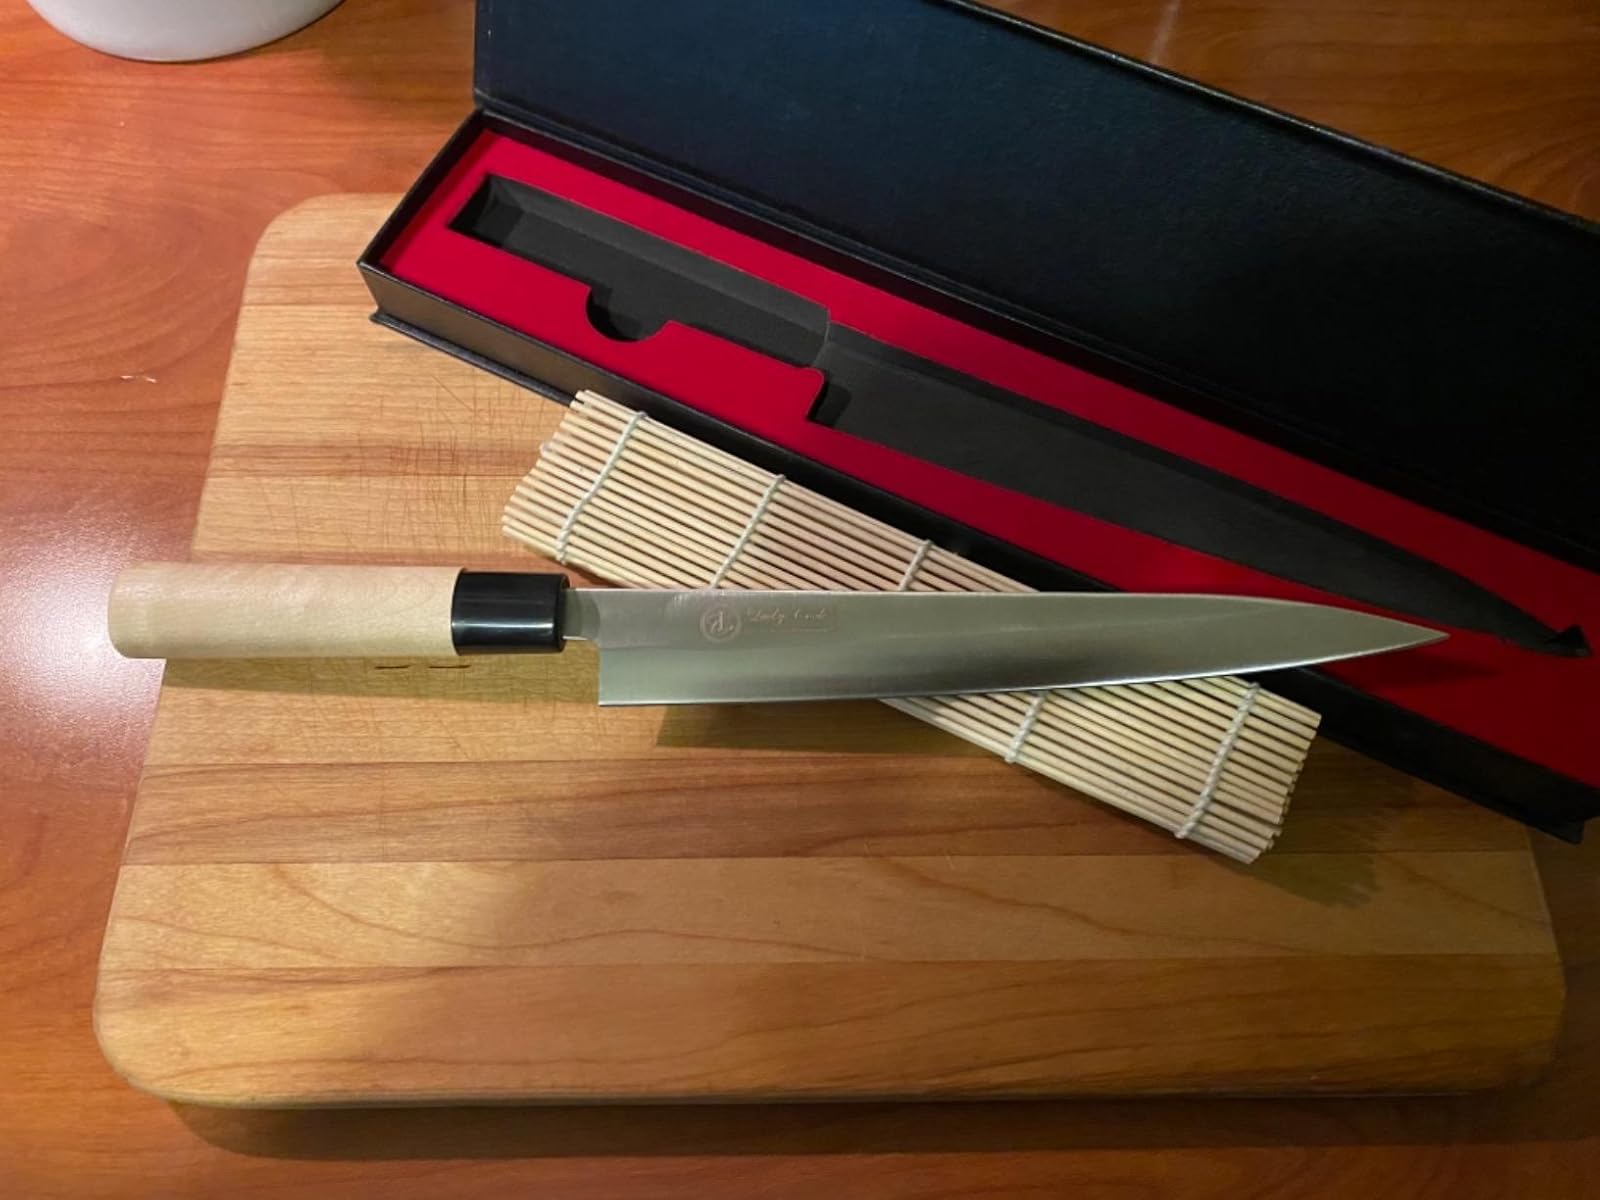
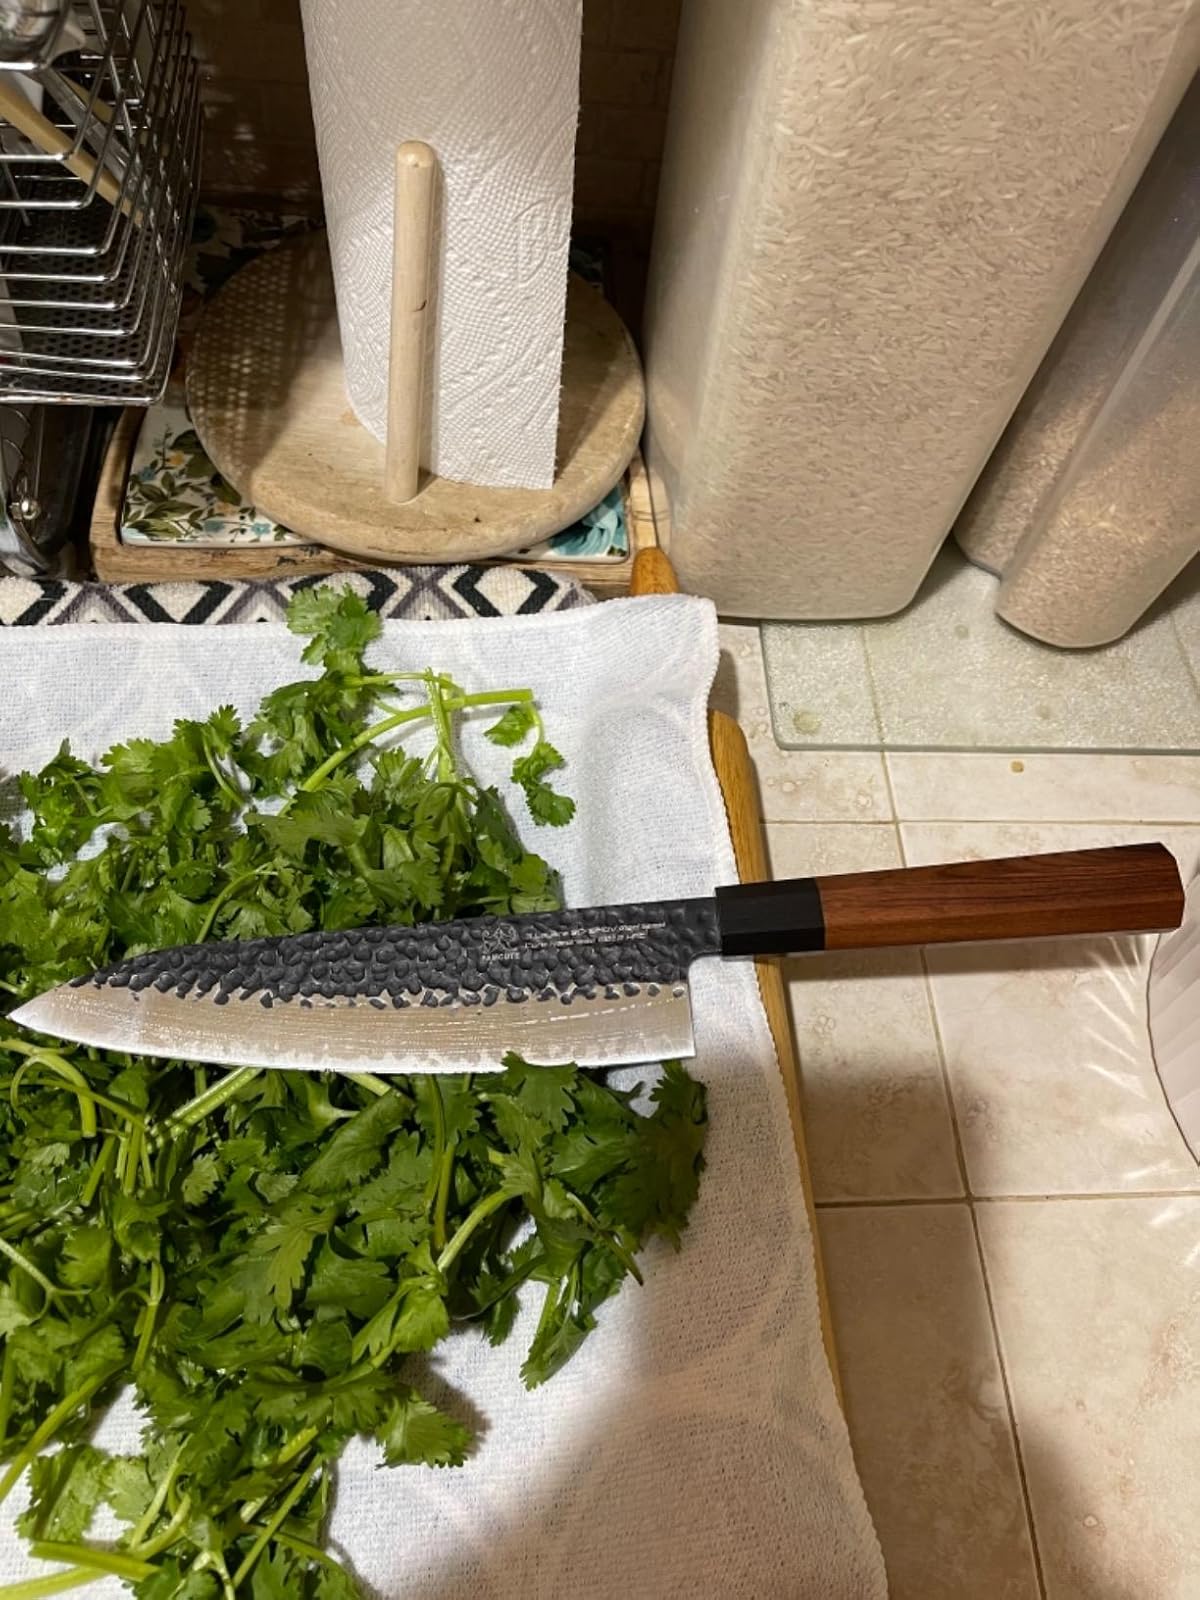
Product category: items_knife
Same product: no